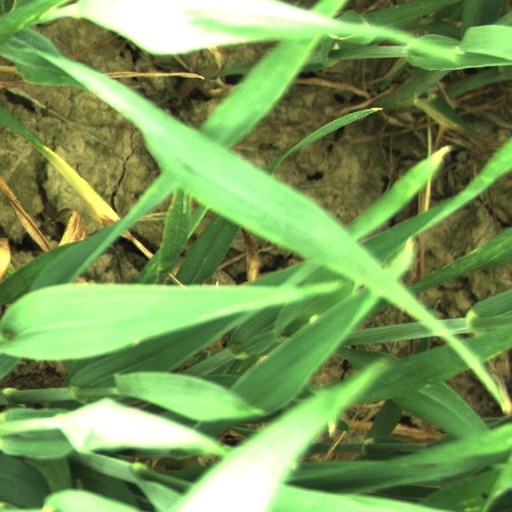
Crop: wheat